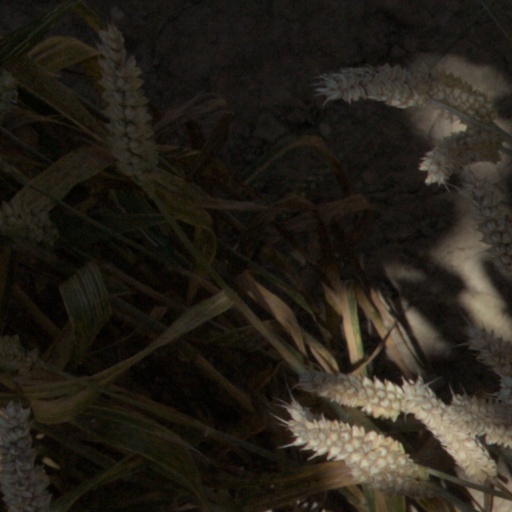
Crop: wheat